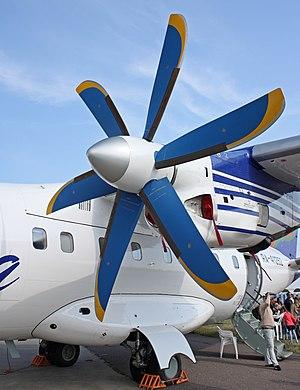
L'Antonov An-140 est un avion bi-turbopropulsé ukrainien court-courrier de la classe des ATR-42, Xian MA60 ou Iliouchine Il-114. Conçu pour remplacer les nombreux An-24 et dérivés en service dans le monde, il est produit dans son pays d'origine mais aussi en Russie et en Iran.